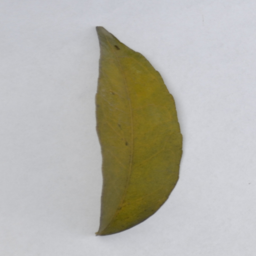
Plant part: leaf
Disease: greening